Pagan kingdom

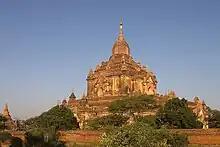
The Htilominlo Temple

The economy of Pagan was based primarily on agriculture, and to a much smaller degree, on trade. The growth of the Pagan Empire and subsequent development of irrigated lands in new lands sustained a growth in the number of population centres and a growing prosperous economy. The economy also benefited from the general absence of warfare that would stunt the economies of later dynasties. According to Victor Lieberman, the prosperous economy supported "a rich Buddhist civilization whose most spectacular feature was a dense forest of pagodas, monasteries, and temples, totaling perhaps 10,000 brick structures, of which the remains of over 2000 survive."